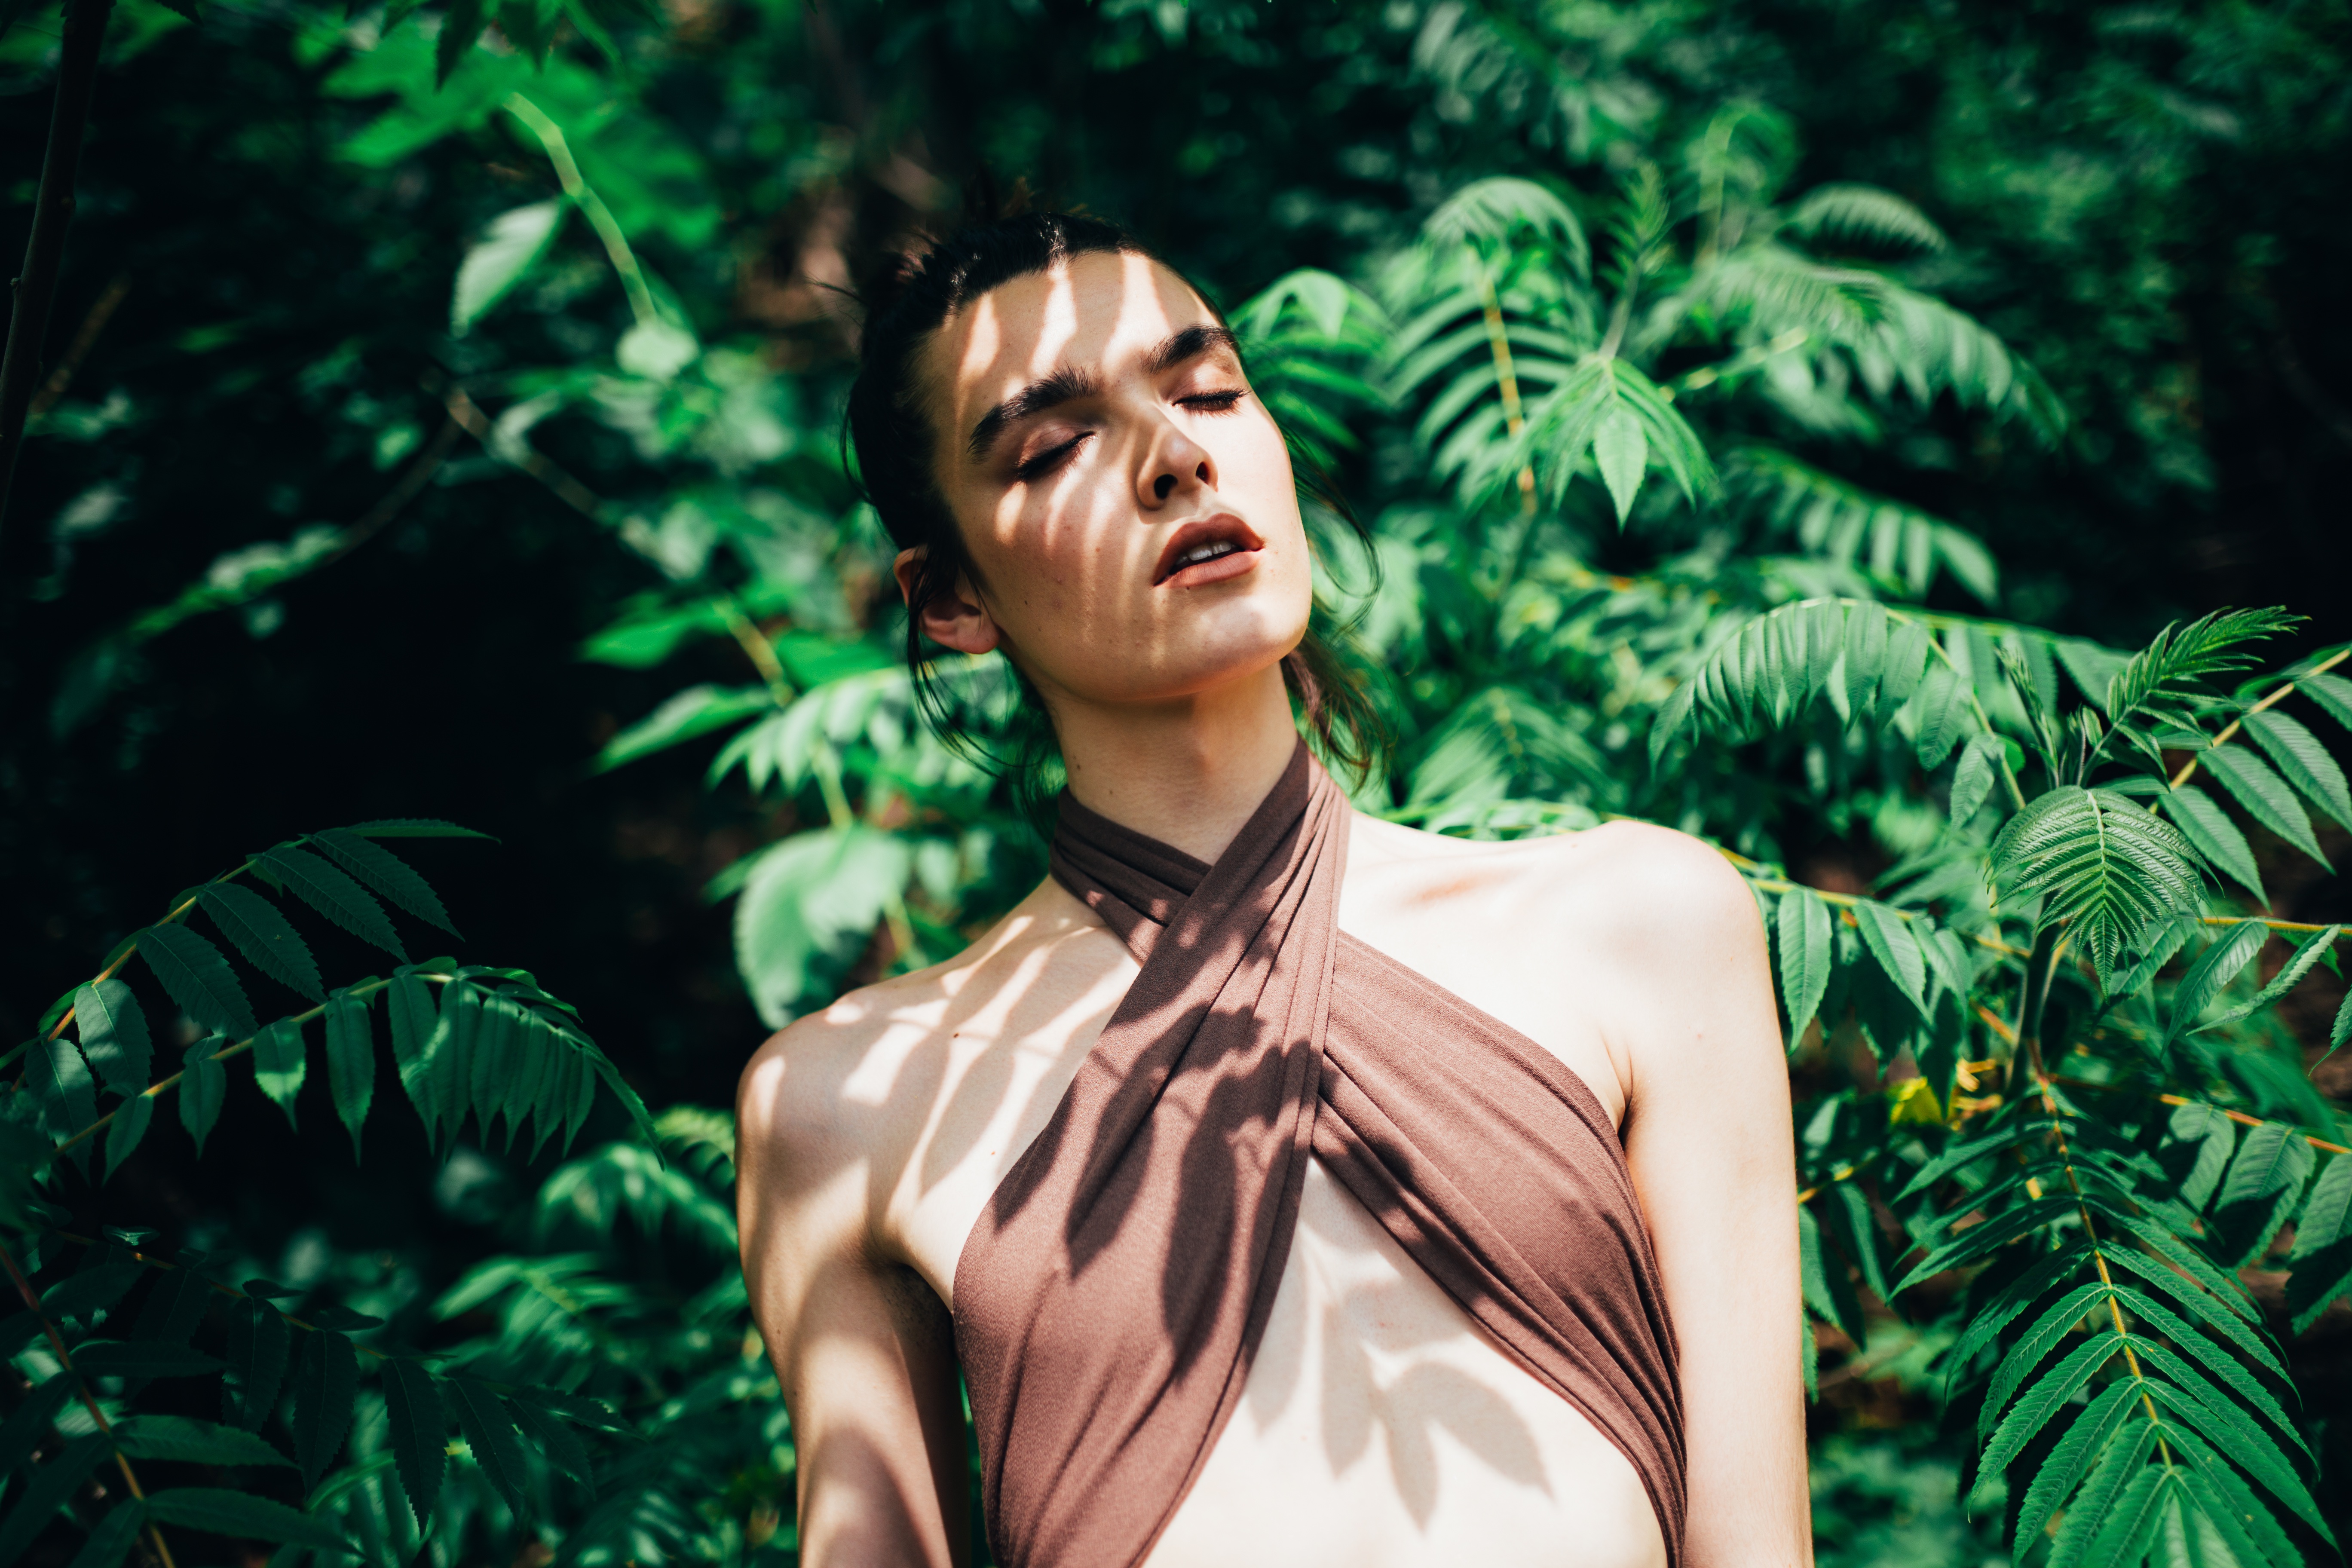
forest, model, green, jungle, fashion, rainforest, beauty, habitat, tropics, natural environment